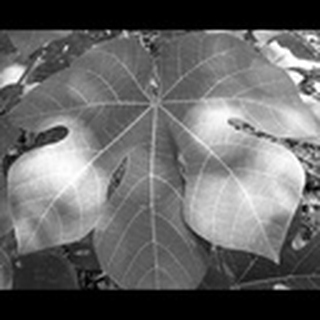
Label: healthy_cotton